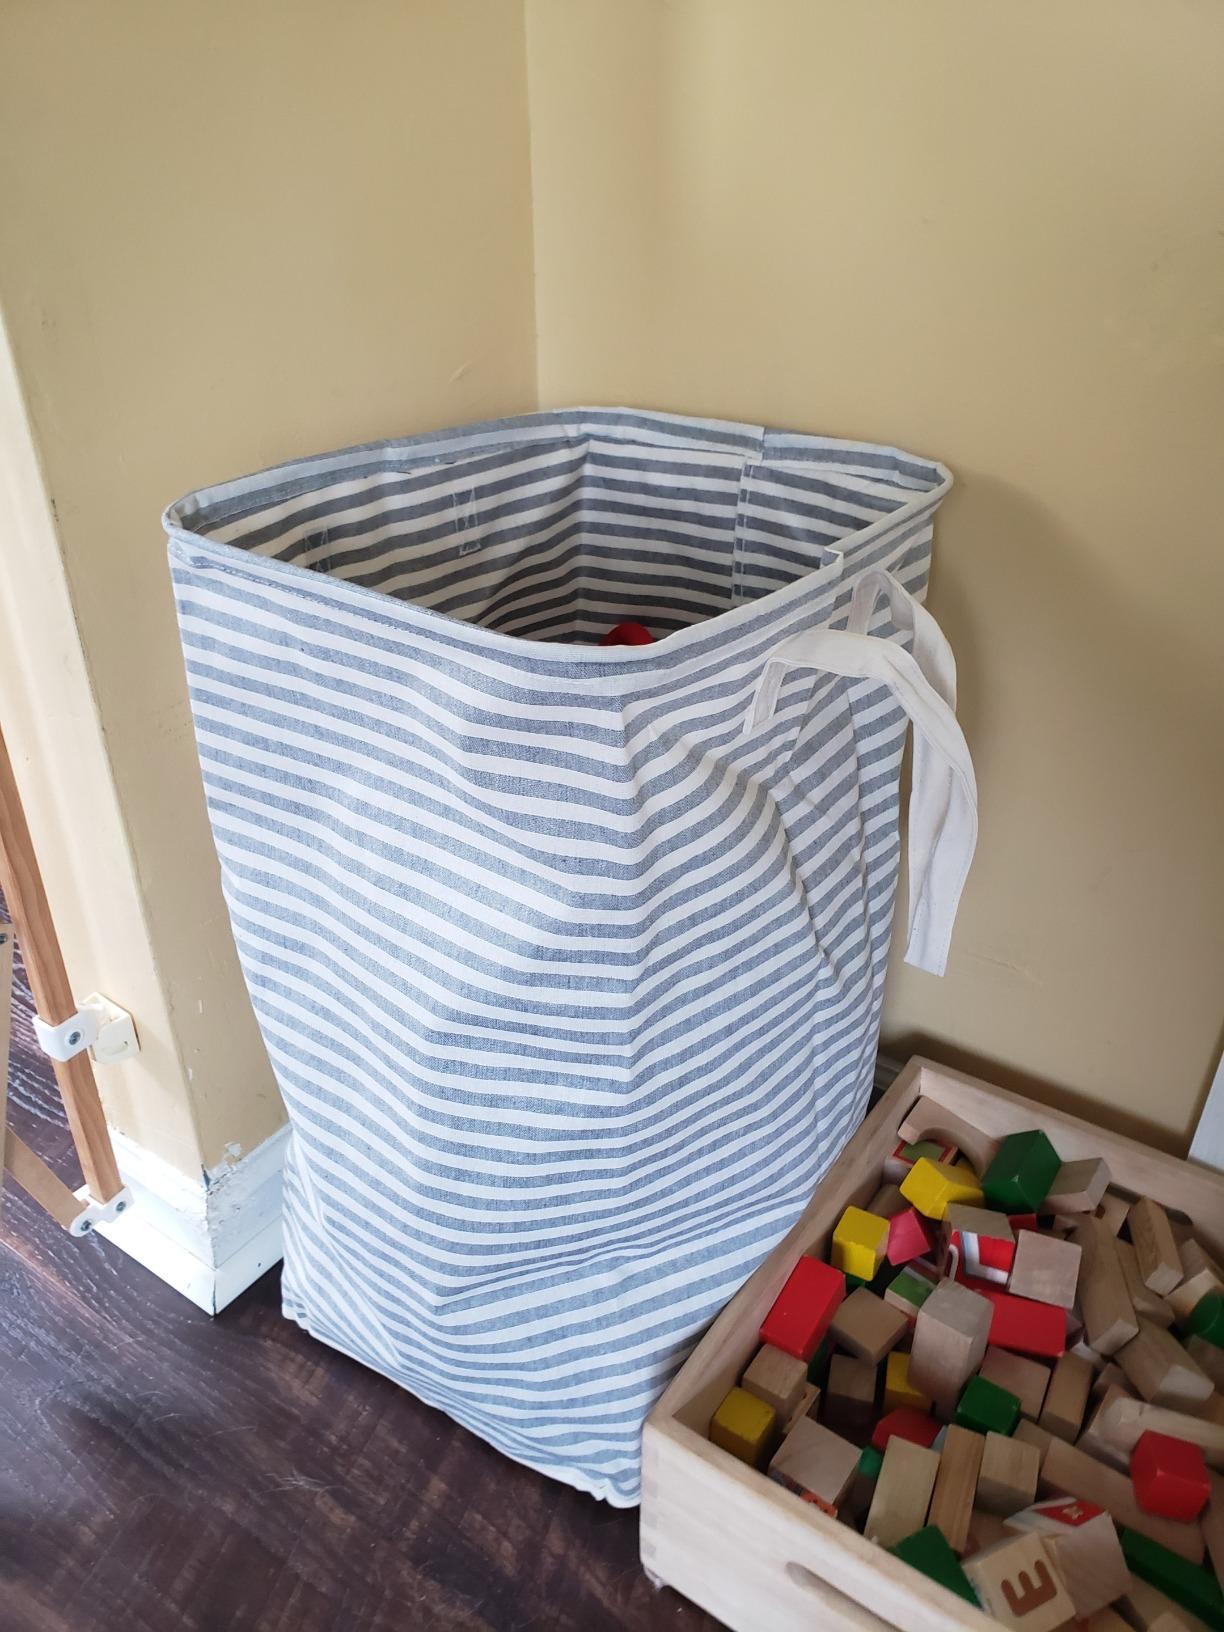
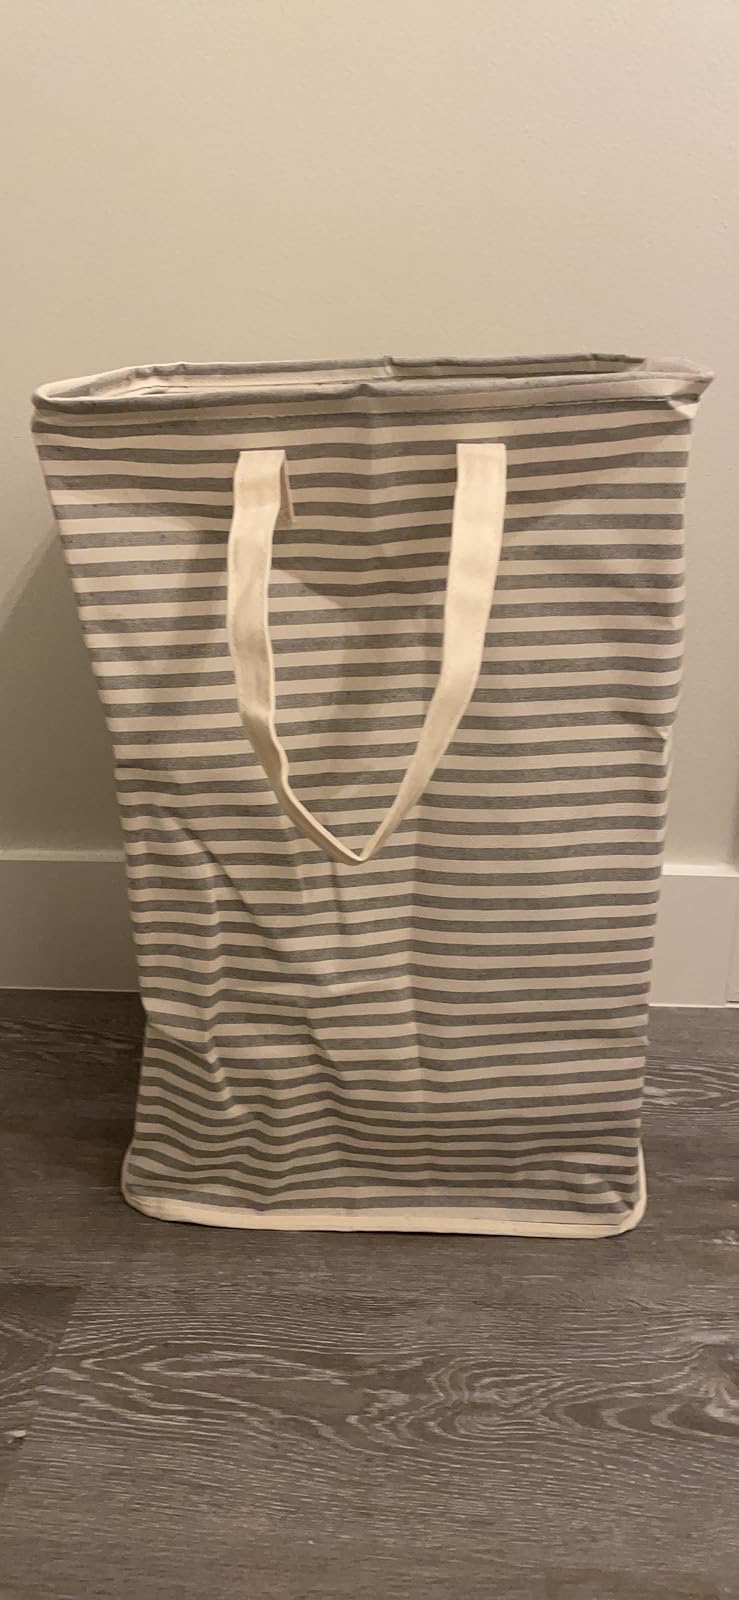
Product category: items_hamper
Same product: yes